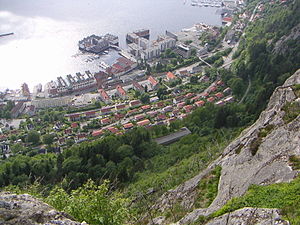
Sandviksfjeldet / Alternative turtraséer
Sandviken, set fra Sandviksfjeldet
Sandviksfjeldet er et af Bergens syv fjelde og ligger i Sandviken nordøst for centrum. Stien op til toppen kaldes Stoltzekleiven efter købmanden